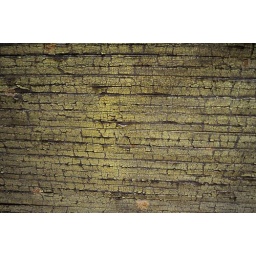
wall in an abandoned farm house